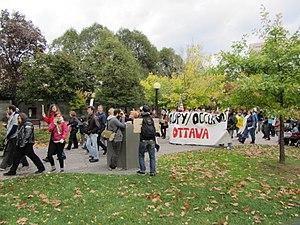
Occupy Wall Street a inspiré de nombreuses occupations dans le monde. Il y a eu au total plus de 1518 occupations du Occupy movement dans 82 pays en 2011-12. Cette liste est non exhaustive. Quelques mois avant ces mouvements, il y a eu le mouvement des Indignés, lui-même inspiré des manifestations du printemps arabe et des manifestations et occupations grecques. En Amérique, le mouvement Occupy s'est aussi développé à la suite de l'appel de la revue Adbuster de l'été 2011.